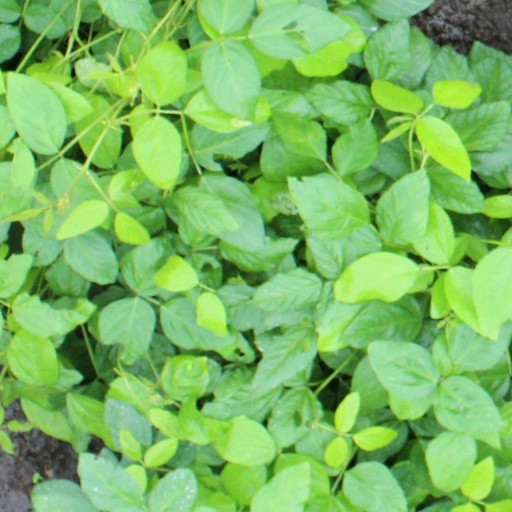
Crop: soybean